Komaki

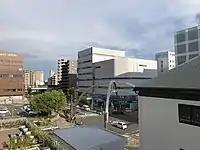
Around Komaki Station

The Peachliner, formally the was a people mover which operated from 1991 until September 30, 2006, when it became the first people-mover system in Japan to cease operations.